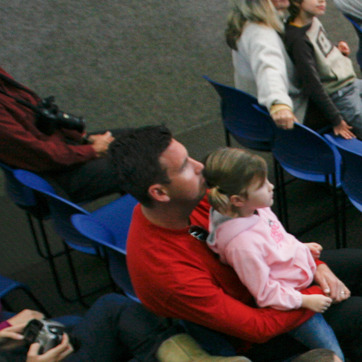
Material: skin